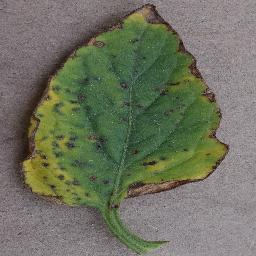
Label: Tomato___Bacterial_spot